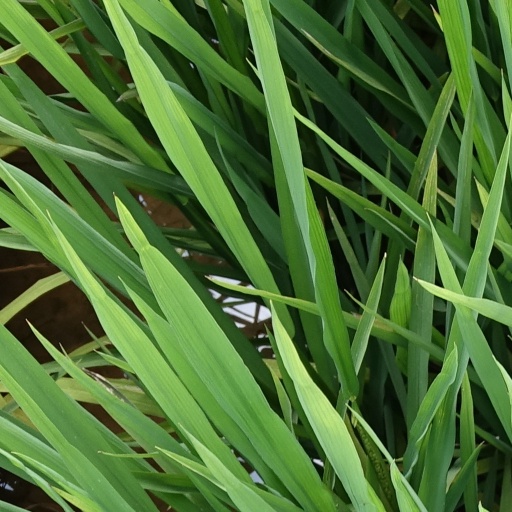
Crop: rice